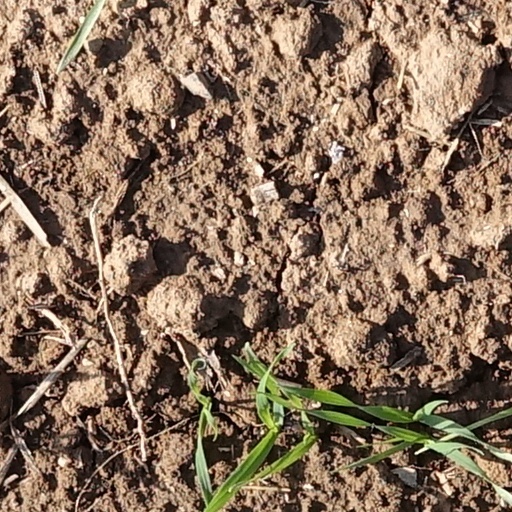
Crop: wheat